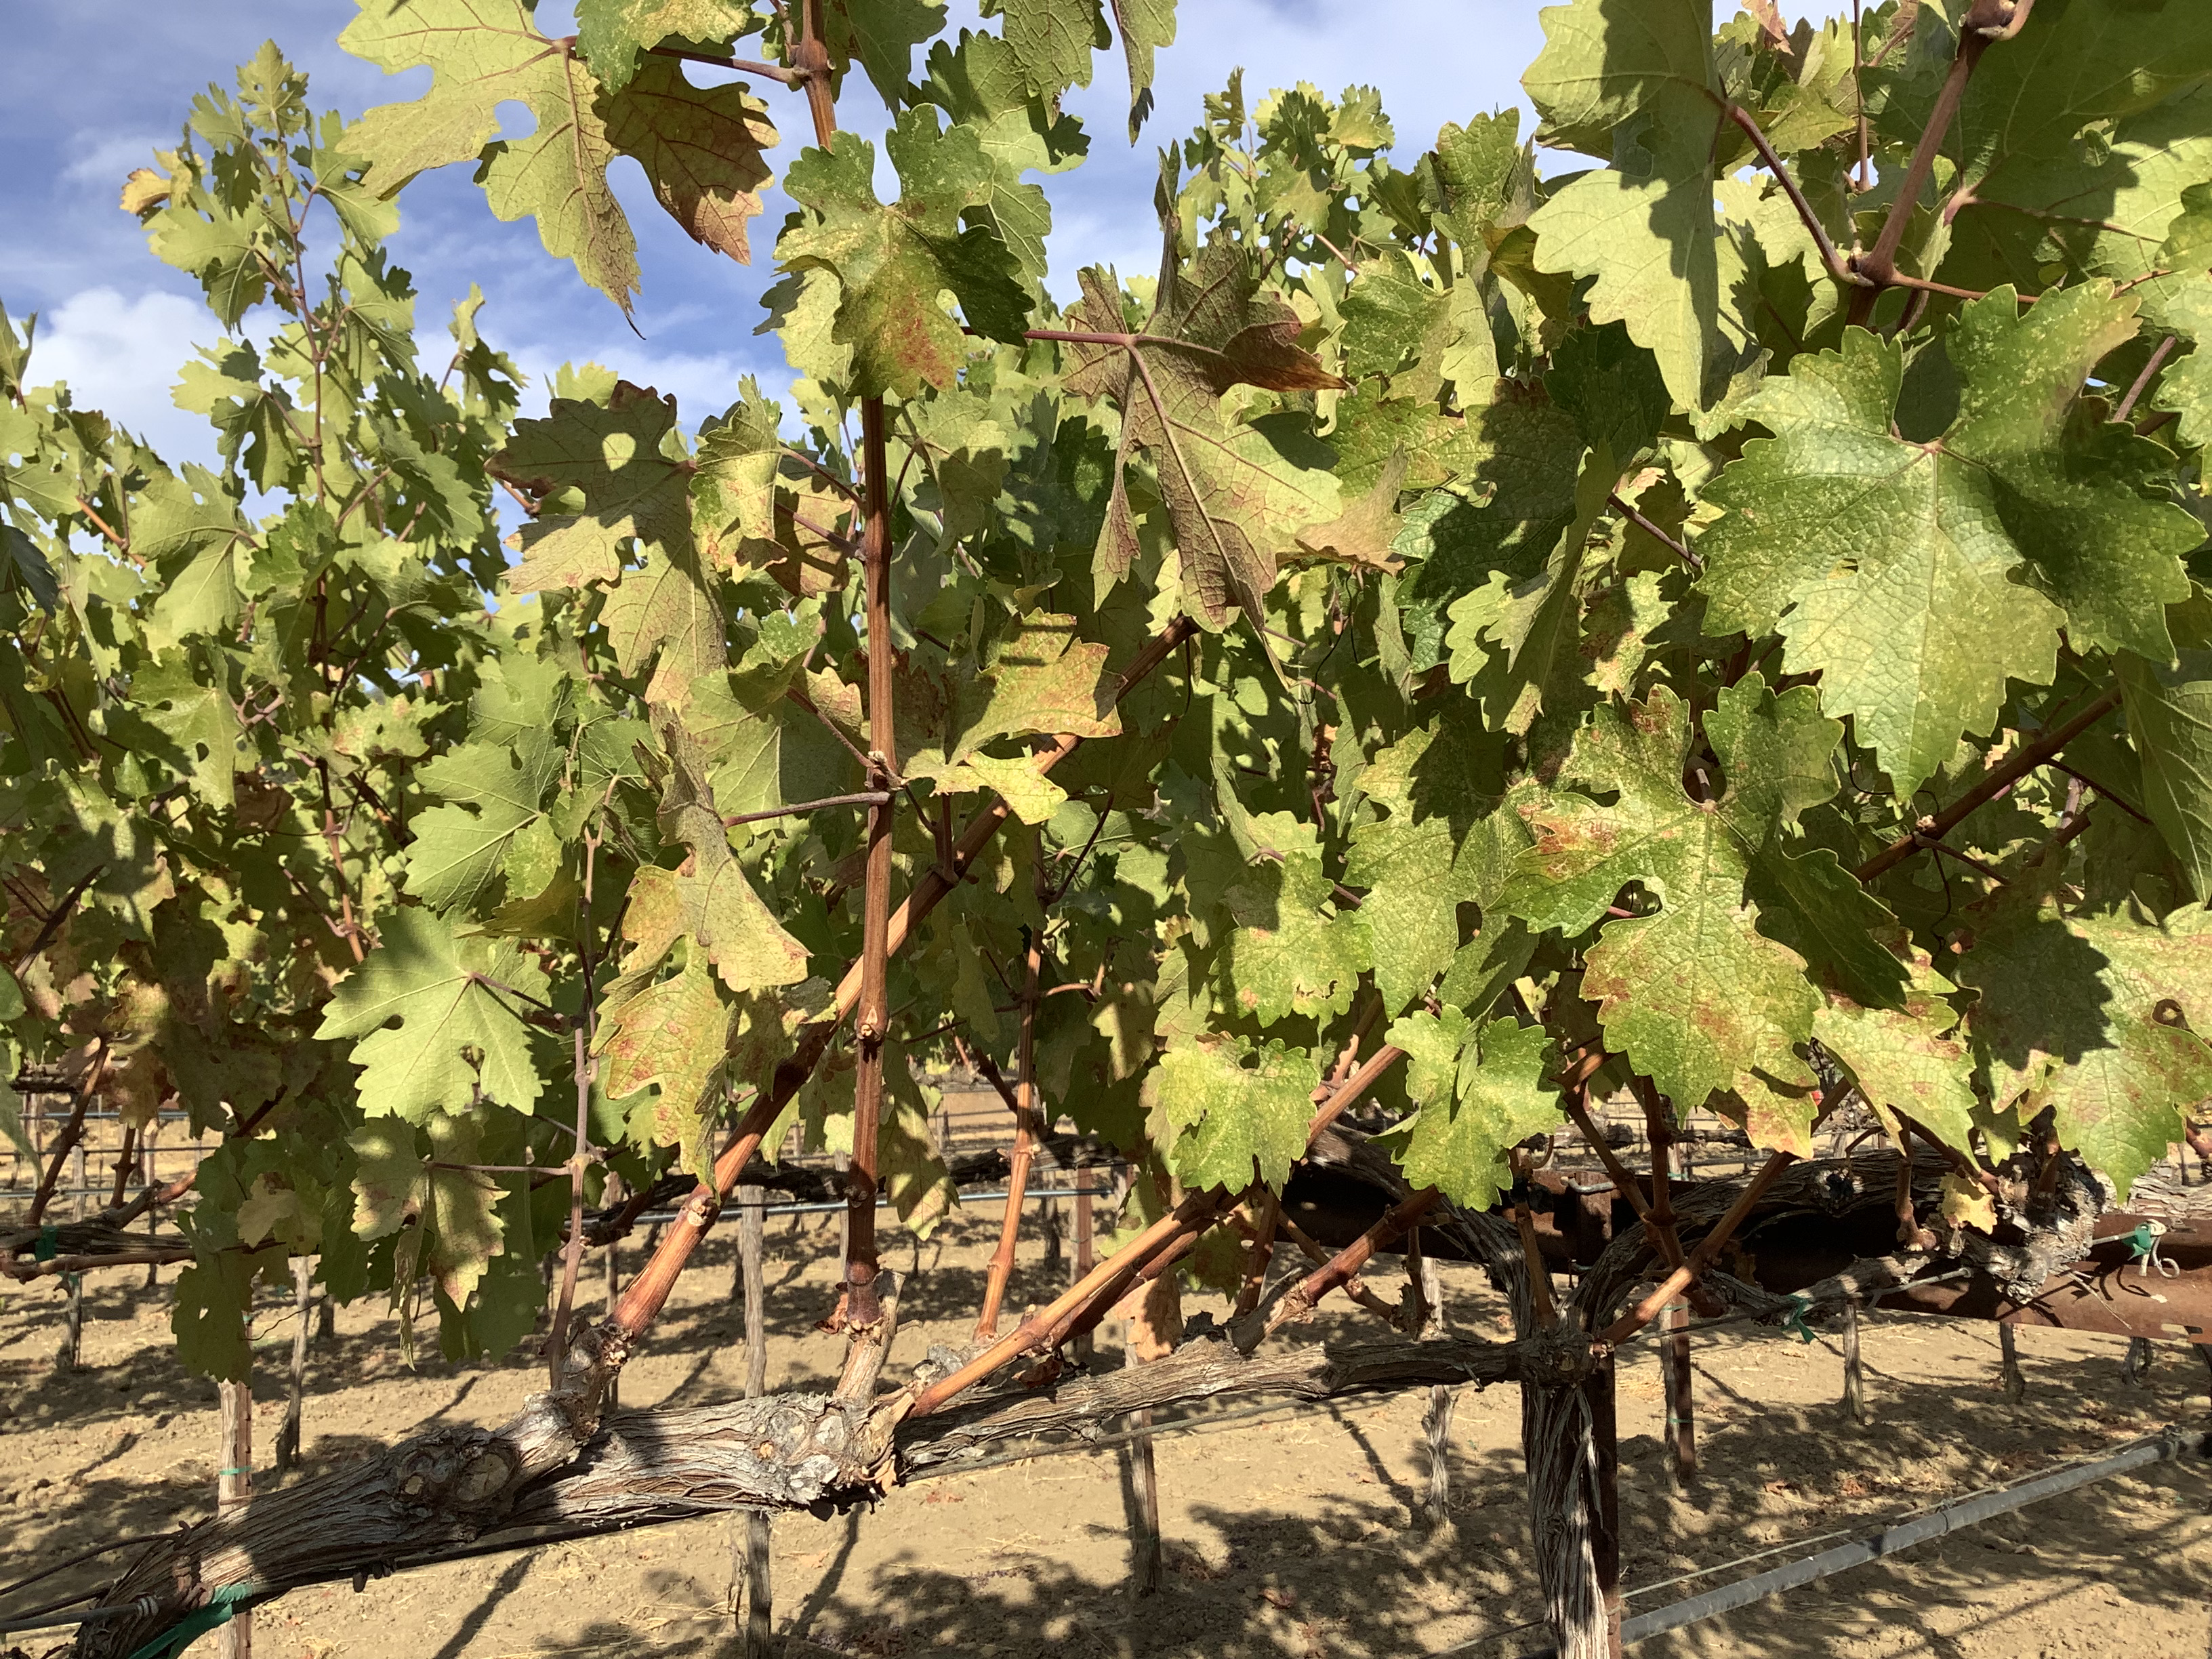
Label: Red Blotch